Vampire

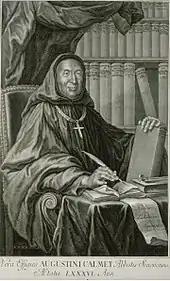
Dom Augustine Calmet (1750)

From 1679, Philippe Rohr devotes an essay to the dead who chew their shrouds in their graves, a subject resumed by Otto in 1732, and then by Michael Ranft in 1734. The subject was based on the observation that when digging up graves, it was discovered that some corpses had at some point either devoured the interior fabric of their coffin or their own limbs. Ranft described in his treatise of a tradition in some parts of Germany, that to prevent the dead from masticating they placed a mound of dirt under their chin in the coffin, placed a piece of money and a stone in the mouth, or tied a handkerchief tightly around the throat. In 1732 an anonymous writer writing as "the doctor Weimar" discusses the non-putrefaction of these creatures, from a theological point of view. In 1733, Johann Christoph Harenberg wrote a general treatise on vampirism and the Marquis d'Argens cites local cases. Theologians and clergymen also address the topic.